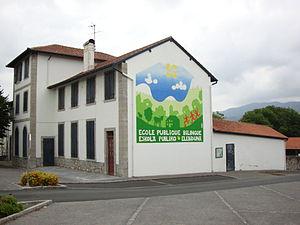
Irissarry (Pyr-Atl, Fr) École publique bilingue.
Irissarry est une commune française, située dans le département des Pyrénées-Atlantiques en région Nouvelle-Aquitaine.